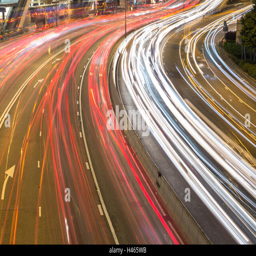
traffic captured with blurred motion in the street at night